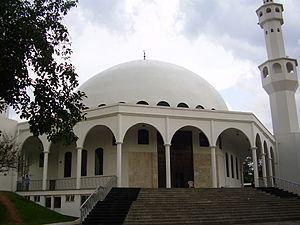
L'islam au Brésil est une religion minoritaire, d'abord apportée par des esclaves africains, puis par des immigrants libanais et syriens. L'islam n'est pas représentée de manière indépendante dans les tableaux et graphiques représentant les religions au Brésil, mais regroupés dans les "autres religions", qui représentent généralement environ 1% de la population du pays. Selon le recensement brésilien de 2010, le nombre de musulmans au Brésil était de 35 207. Les associations musulmanes au Brésil ont toutefois donné un nombre plus élevé d'adhérents : de 400 000 à 1,5 million. Ces estimations englobent une fourchette de 0,02 à 0,75% de la population brésilienne.